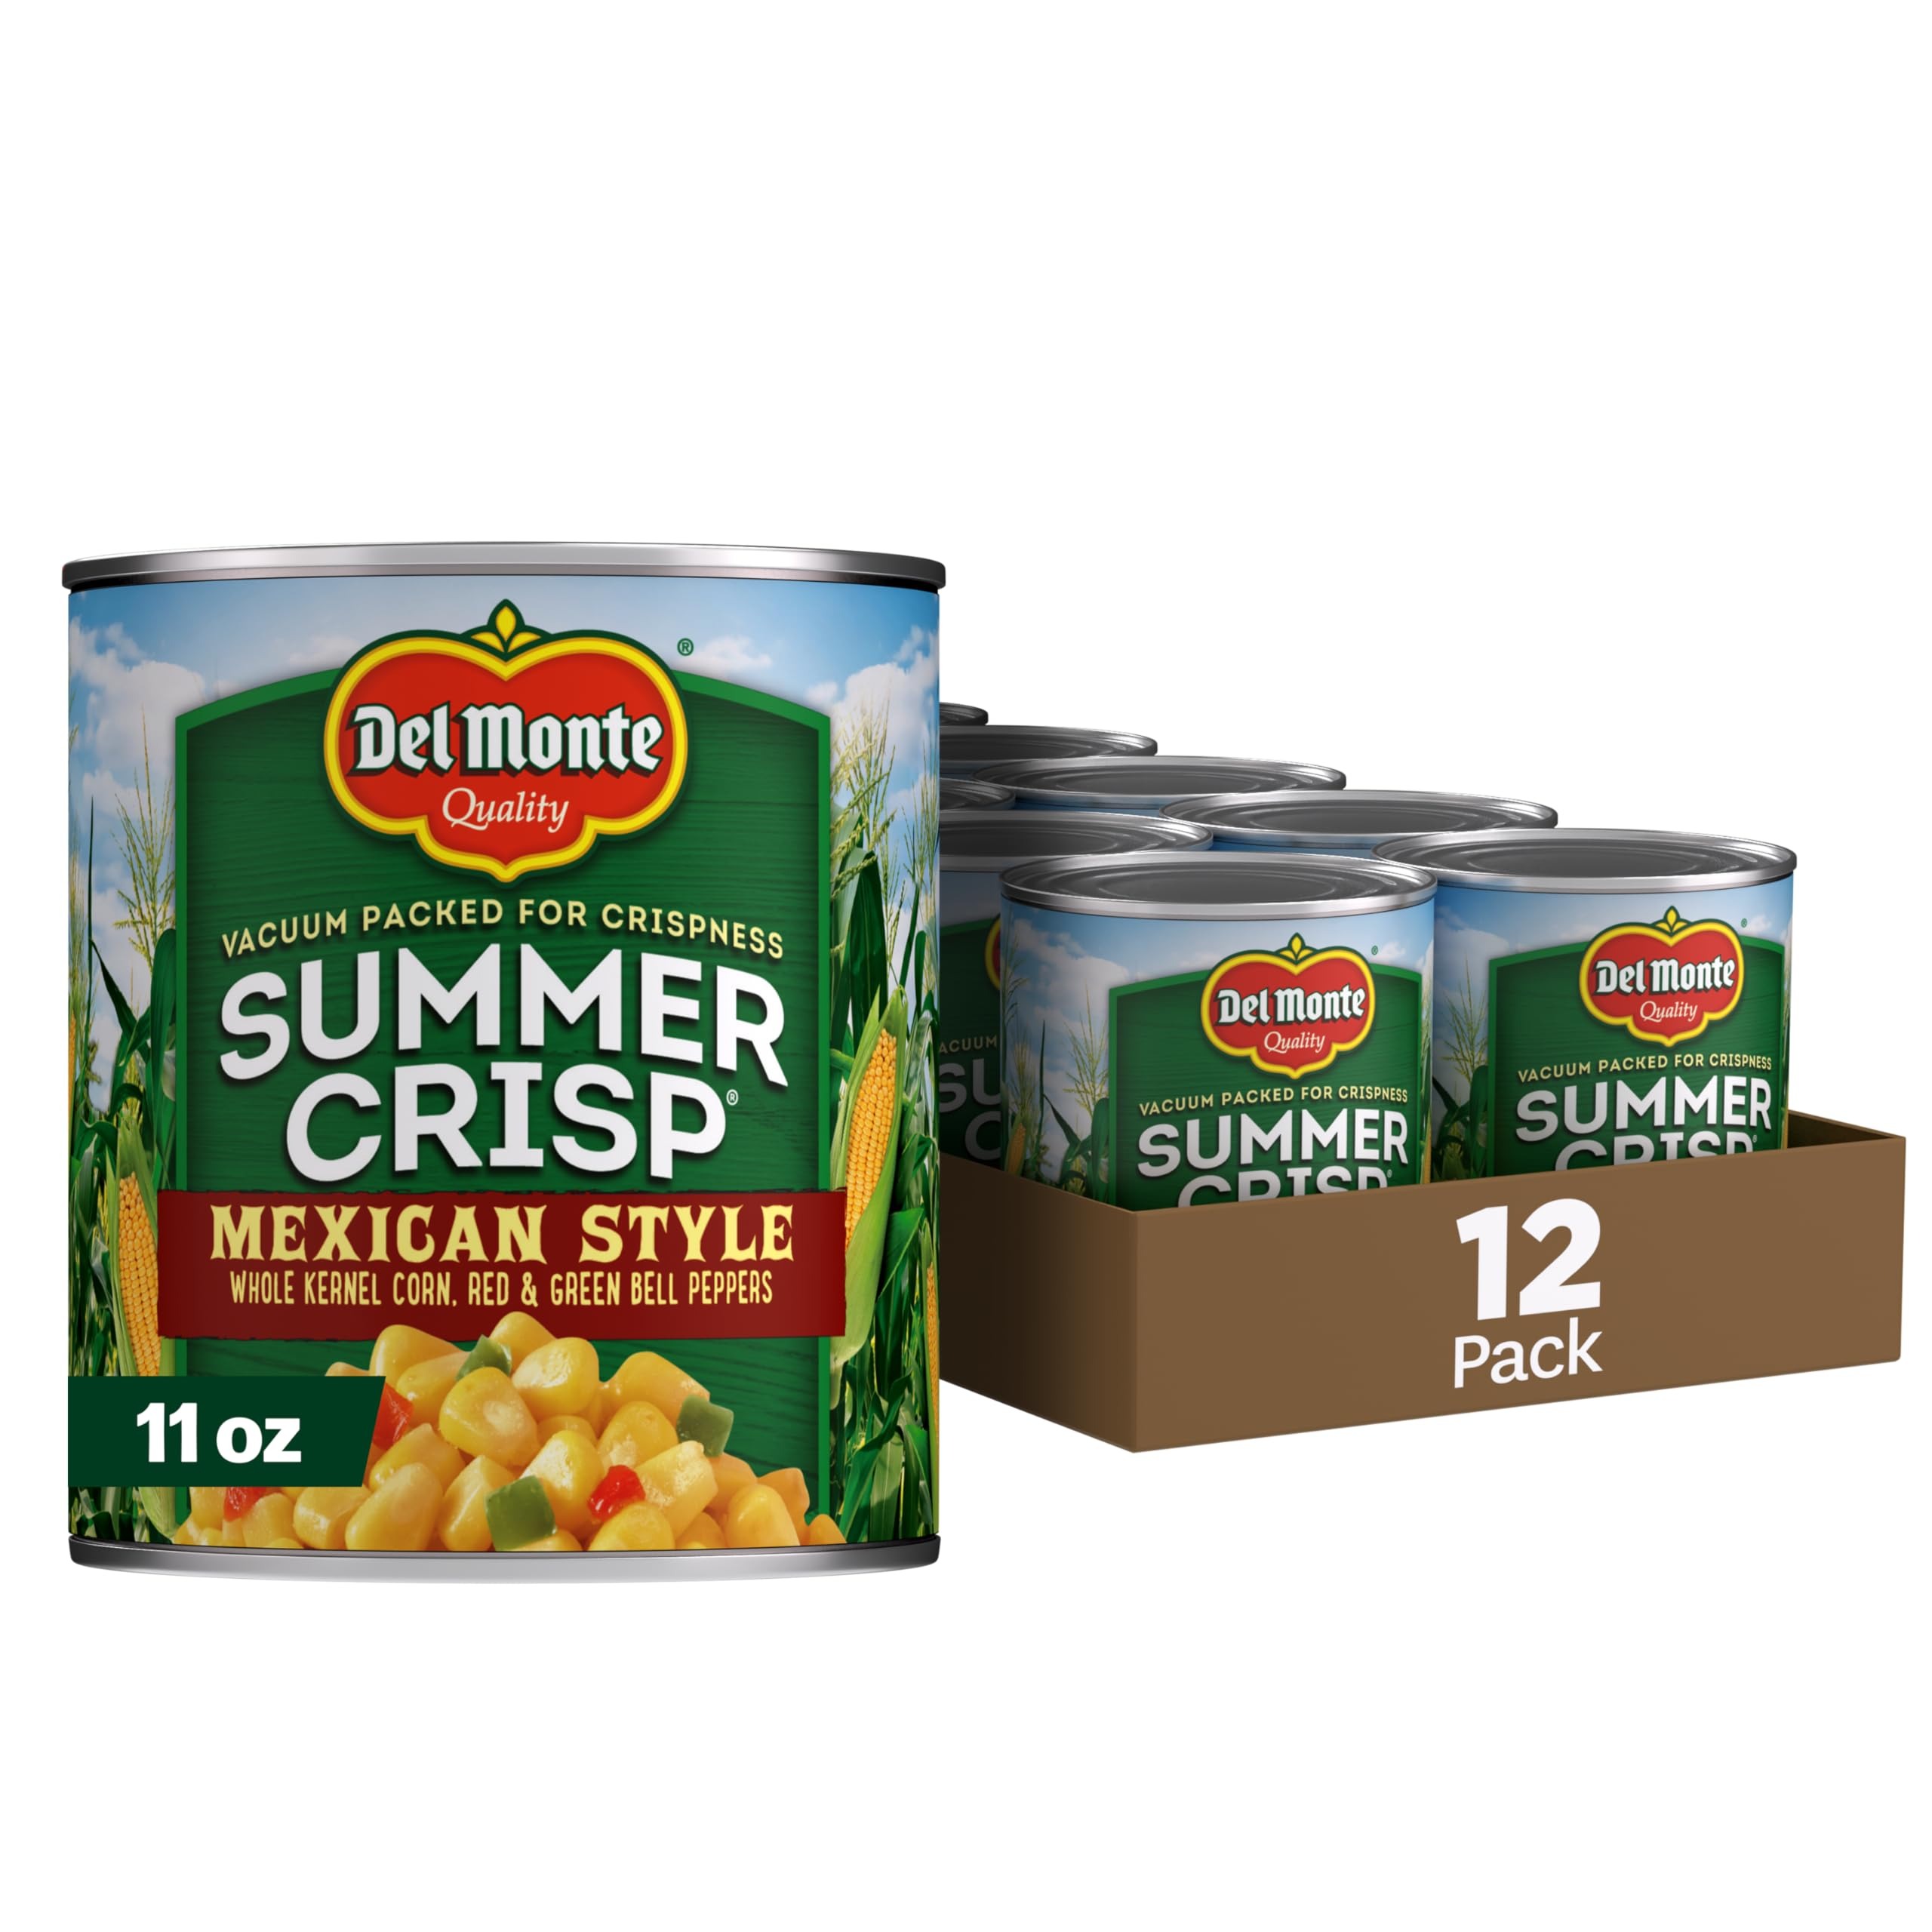
Item Name: Del Monte Mexican Corn 11 oz. Can, 12 Pack
Bullet Point 1: Twelve 11 oz cans of DEL MONTE SUMMER CRISP Mexican Style Corn Canned Vegetables
Bullet Point 2: Enjoy the crisp, wholesome taste of sweet whole kernel corn with red and green peppers.
Bullet Point 3: DEL MONTE SUMMER CRISP corn is harvested at peak freshness and vacuum packed to seal in the crispness.
Bullet Point 4: Each DEL MONTE SUMMER CRISP corn can contains no artificial colors, flavors or preservatives and uses the highest quality ingredients
Bullet Point 5: This canned sweet corn is ready to eat straight from the can for a simple side dish
Value: 132.0
Unit: Ounce

Price: 1.51